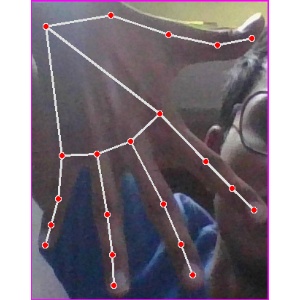
अक्षर: ढ